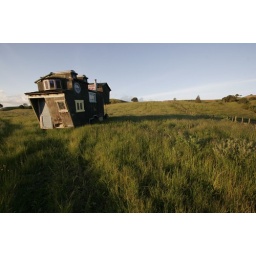
sitting up in a field somewhere in North New Zealand